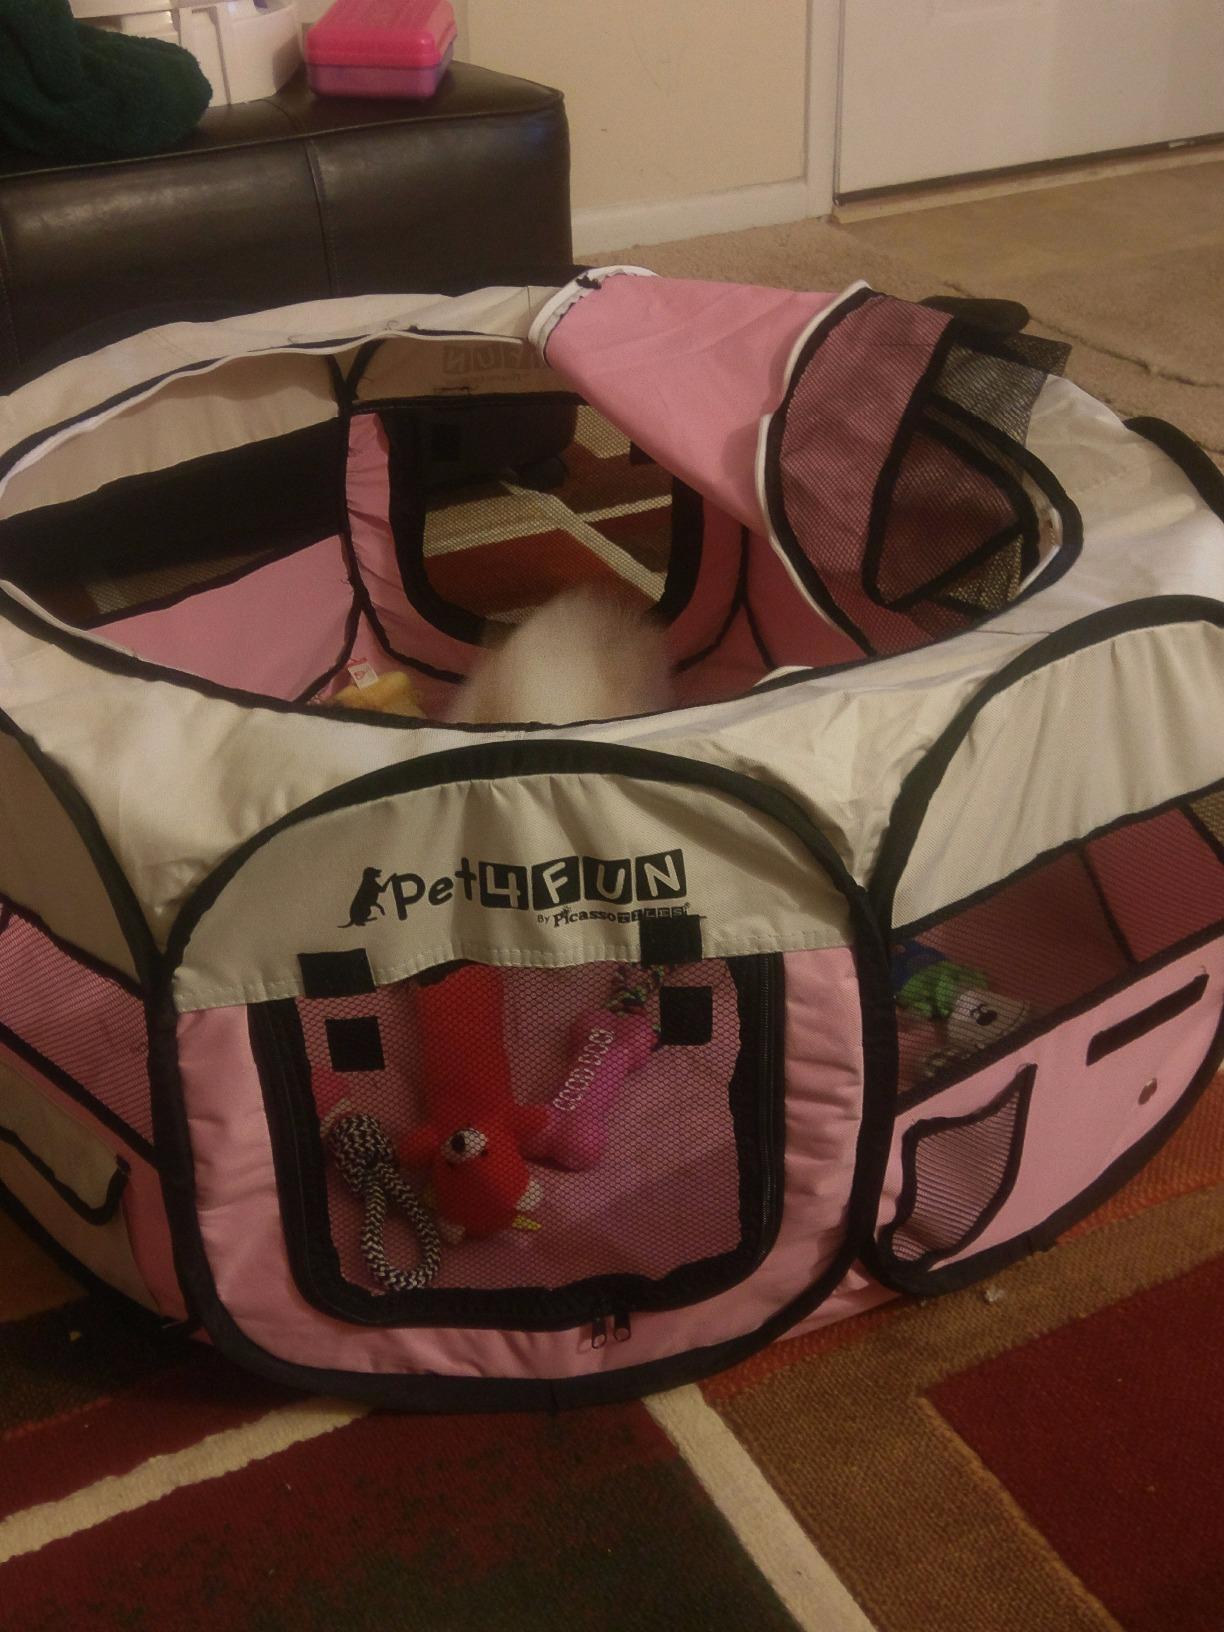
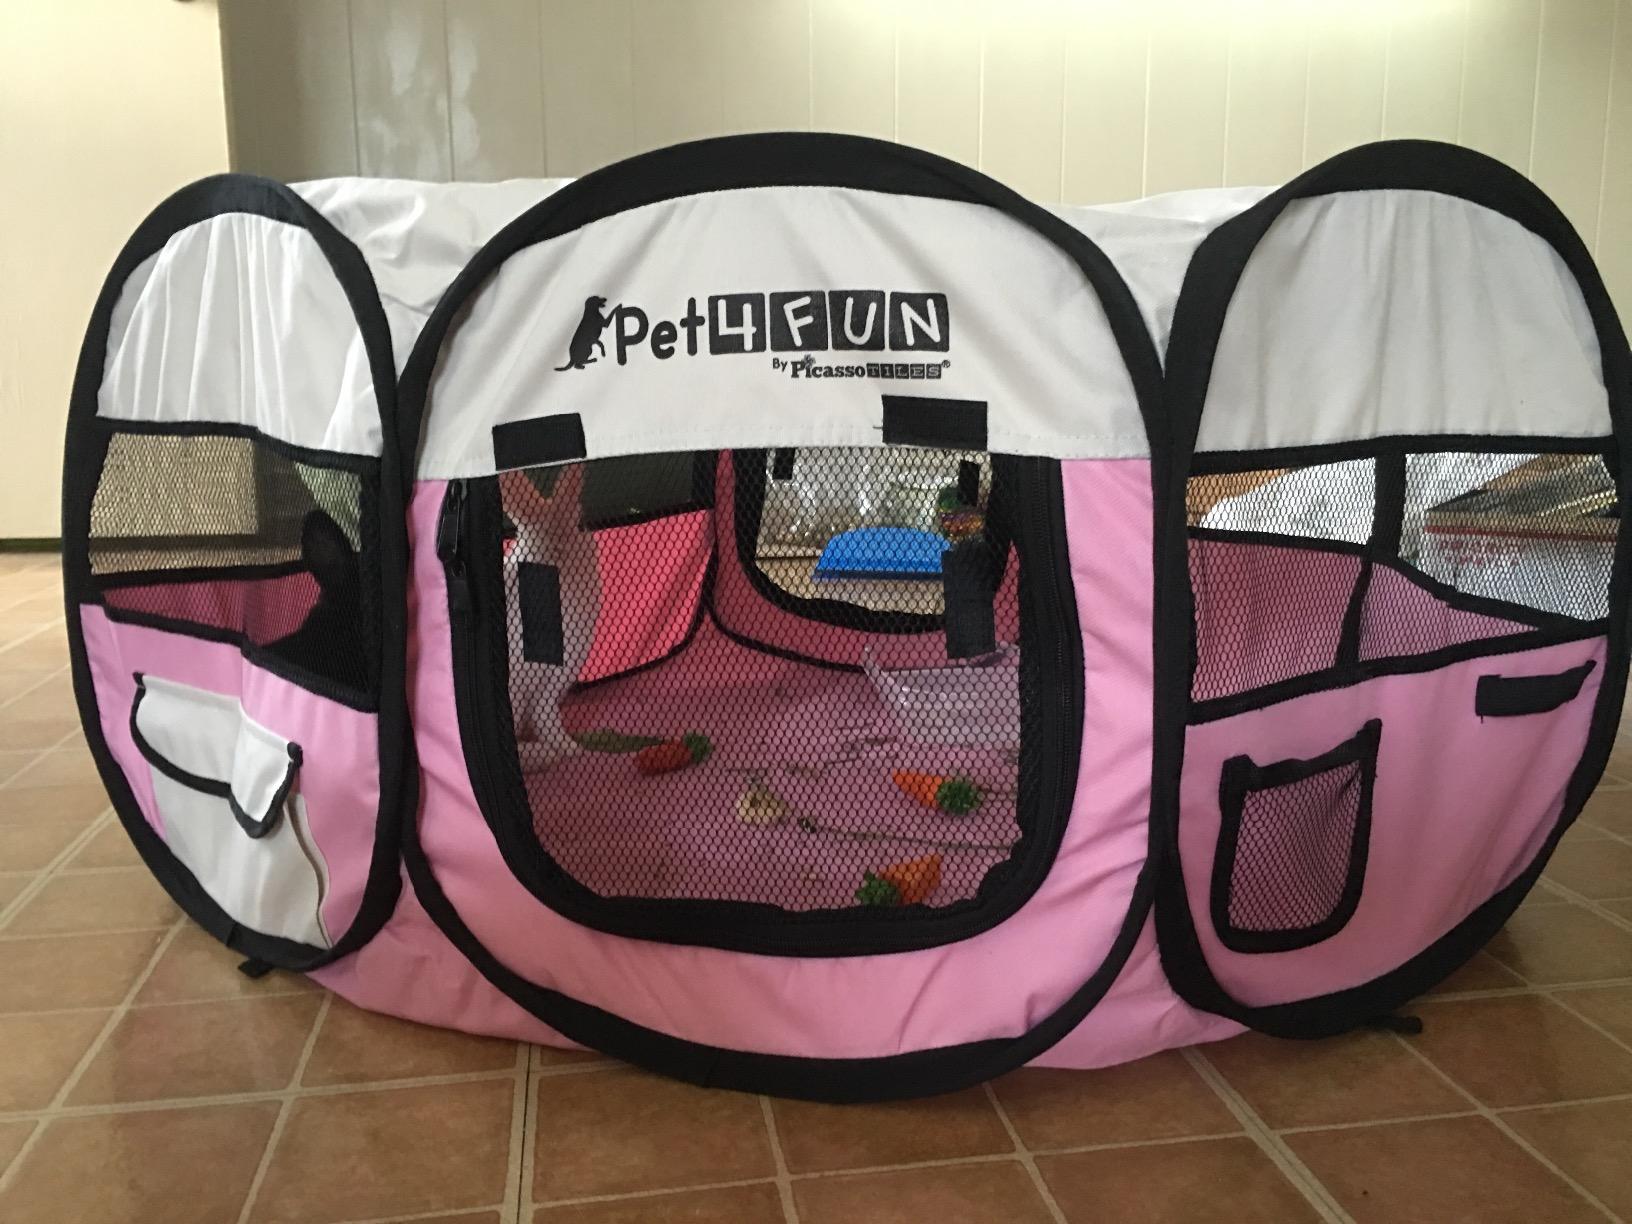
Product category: items_kennel
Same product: yes